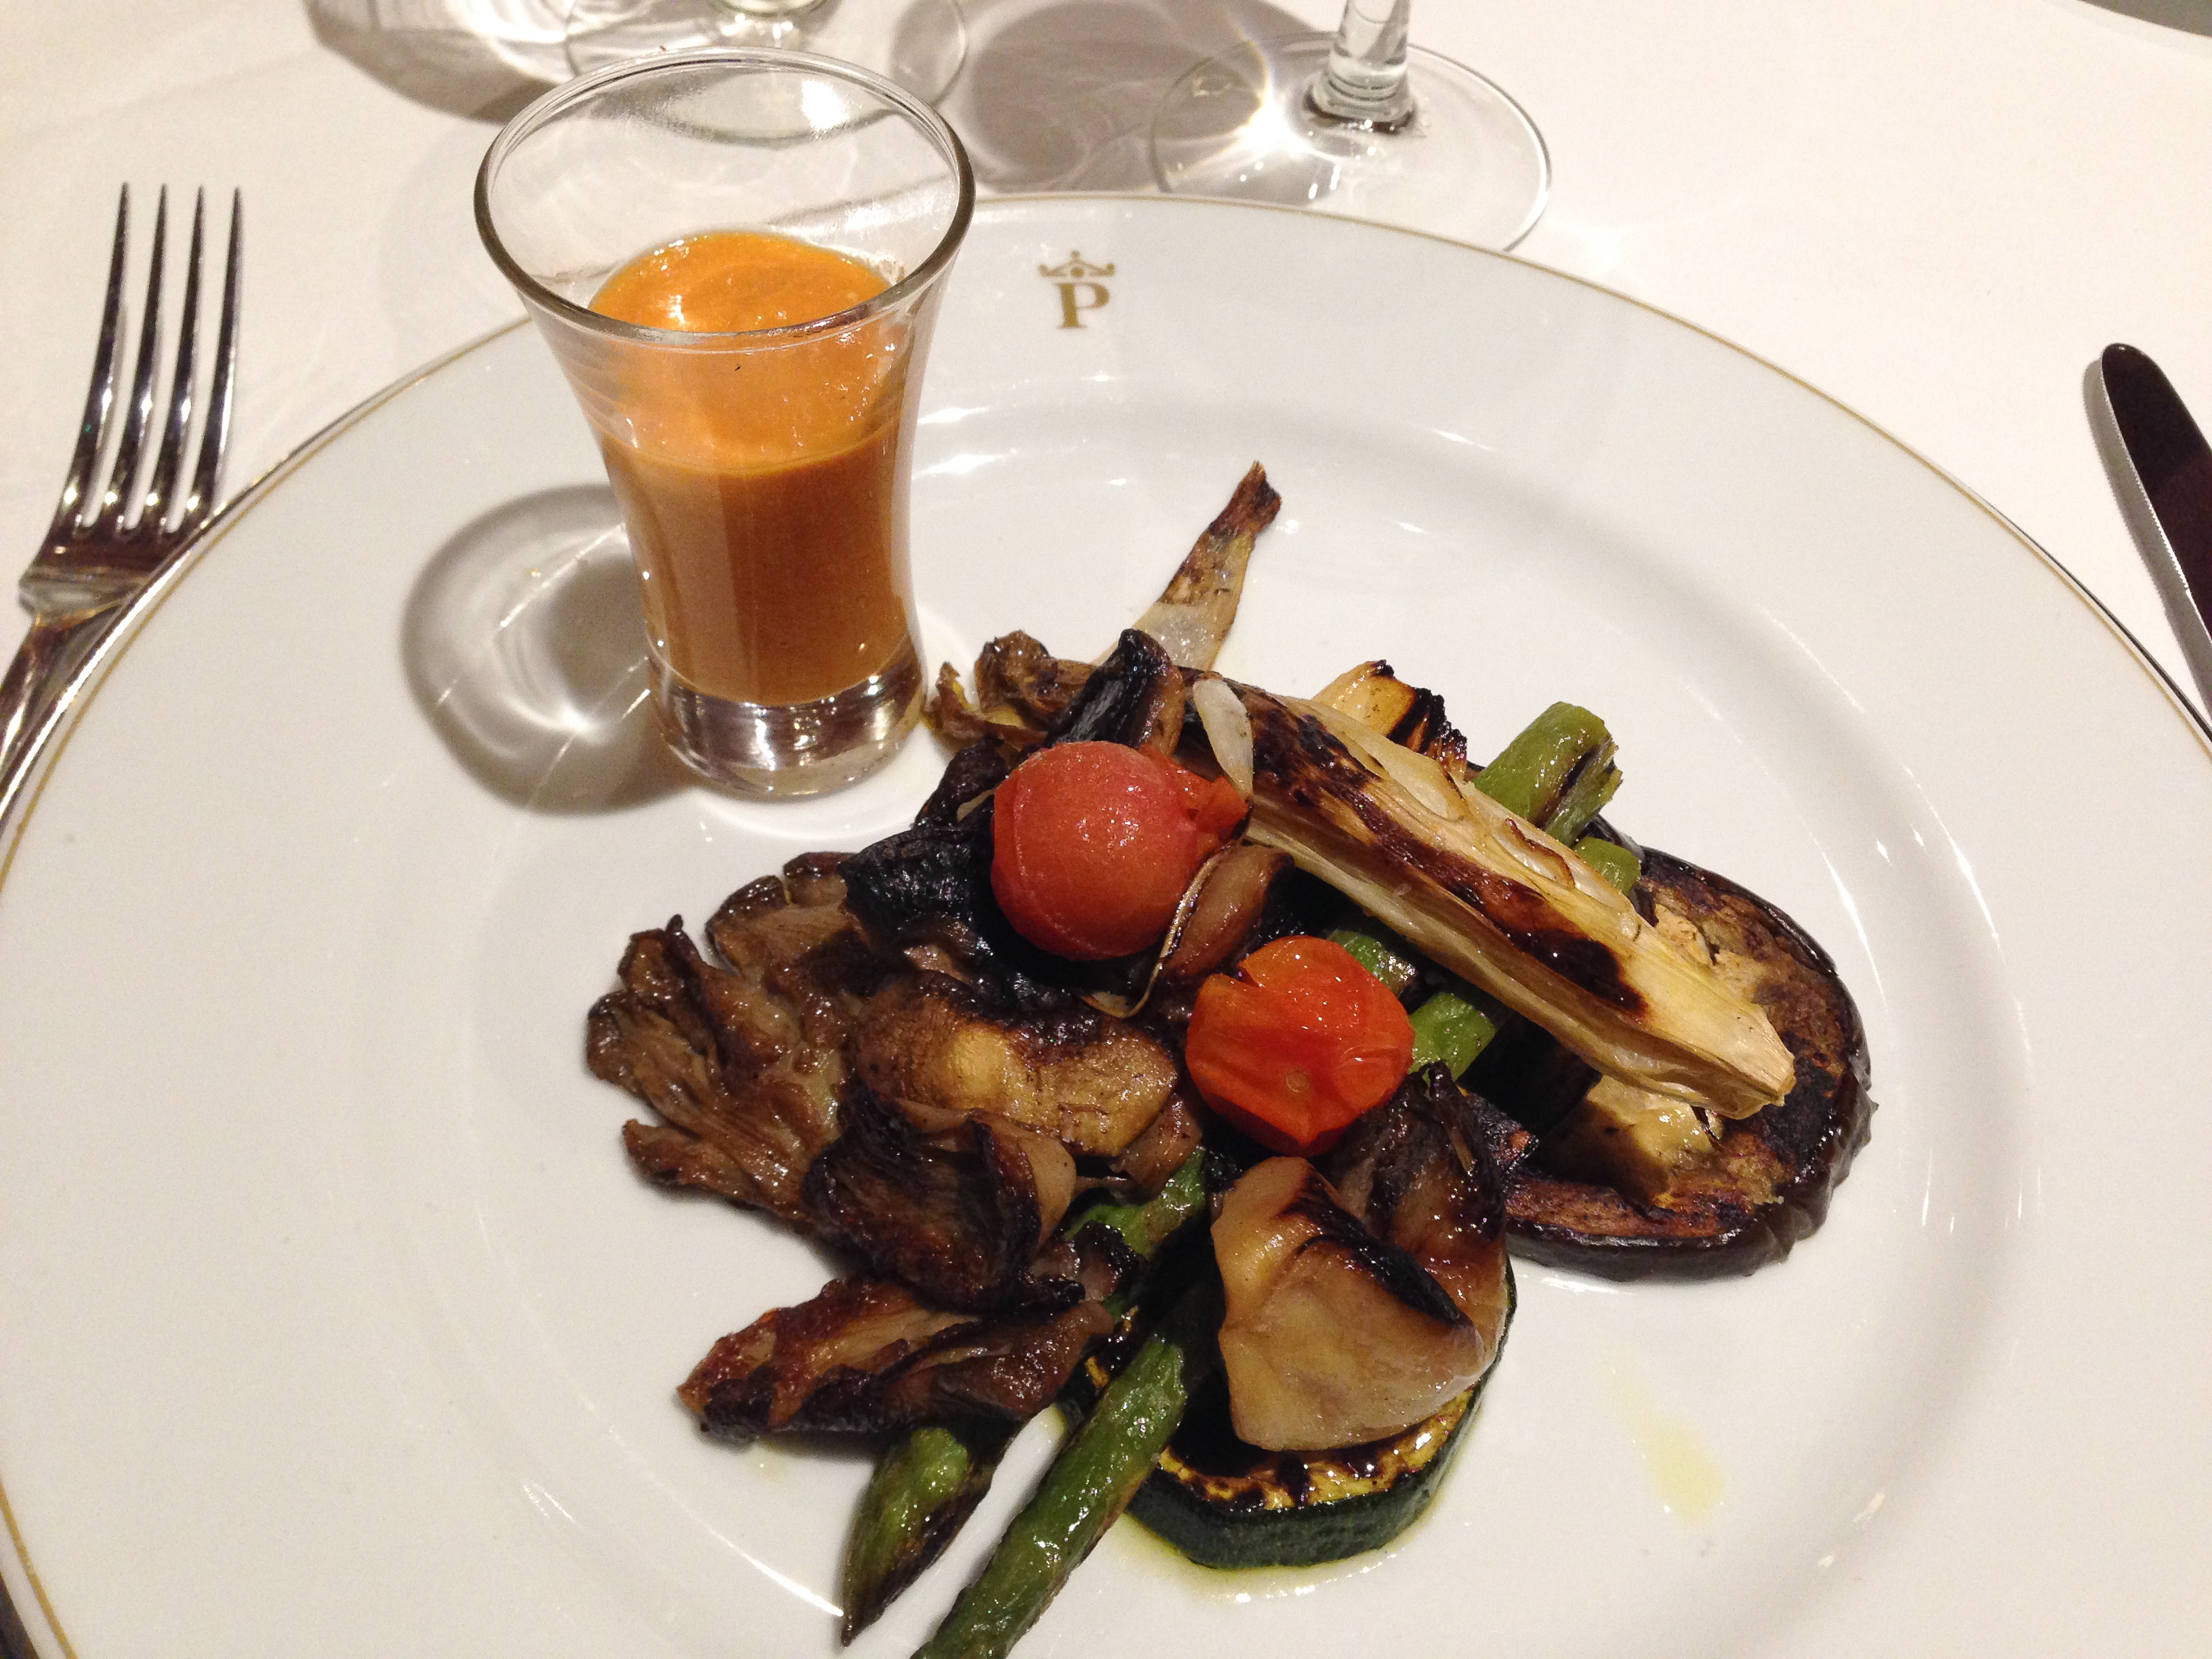
restaurant, dish, meal, food, produce, vegetable, breakfast, meat, lunch, cuisine, steak, vegetables, dinner, peppers, entry, vegetarian food, grilled, eggplant, brunch